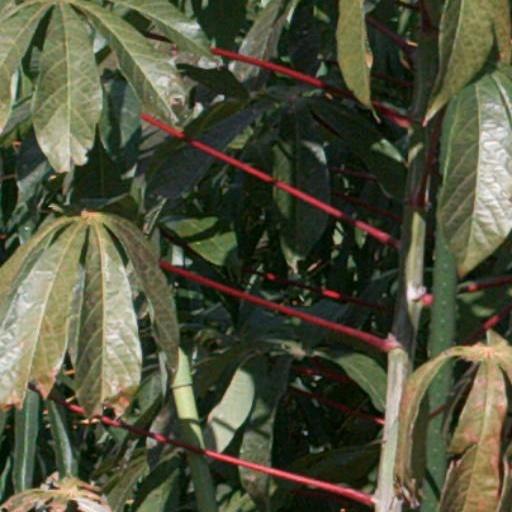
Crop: cassava